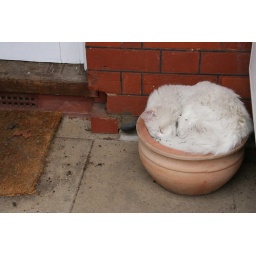
This little blighter sleeps in my plant pot. And on my window sill. He's quite deaf.